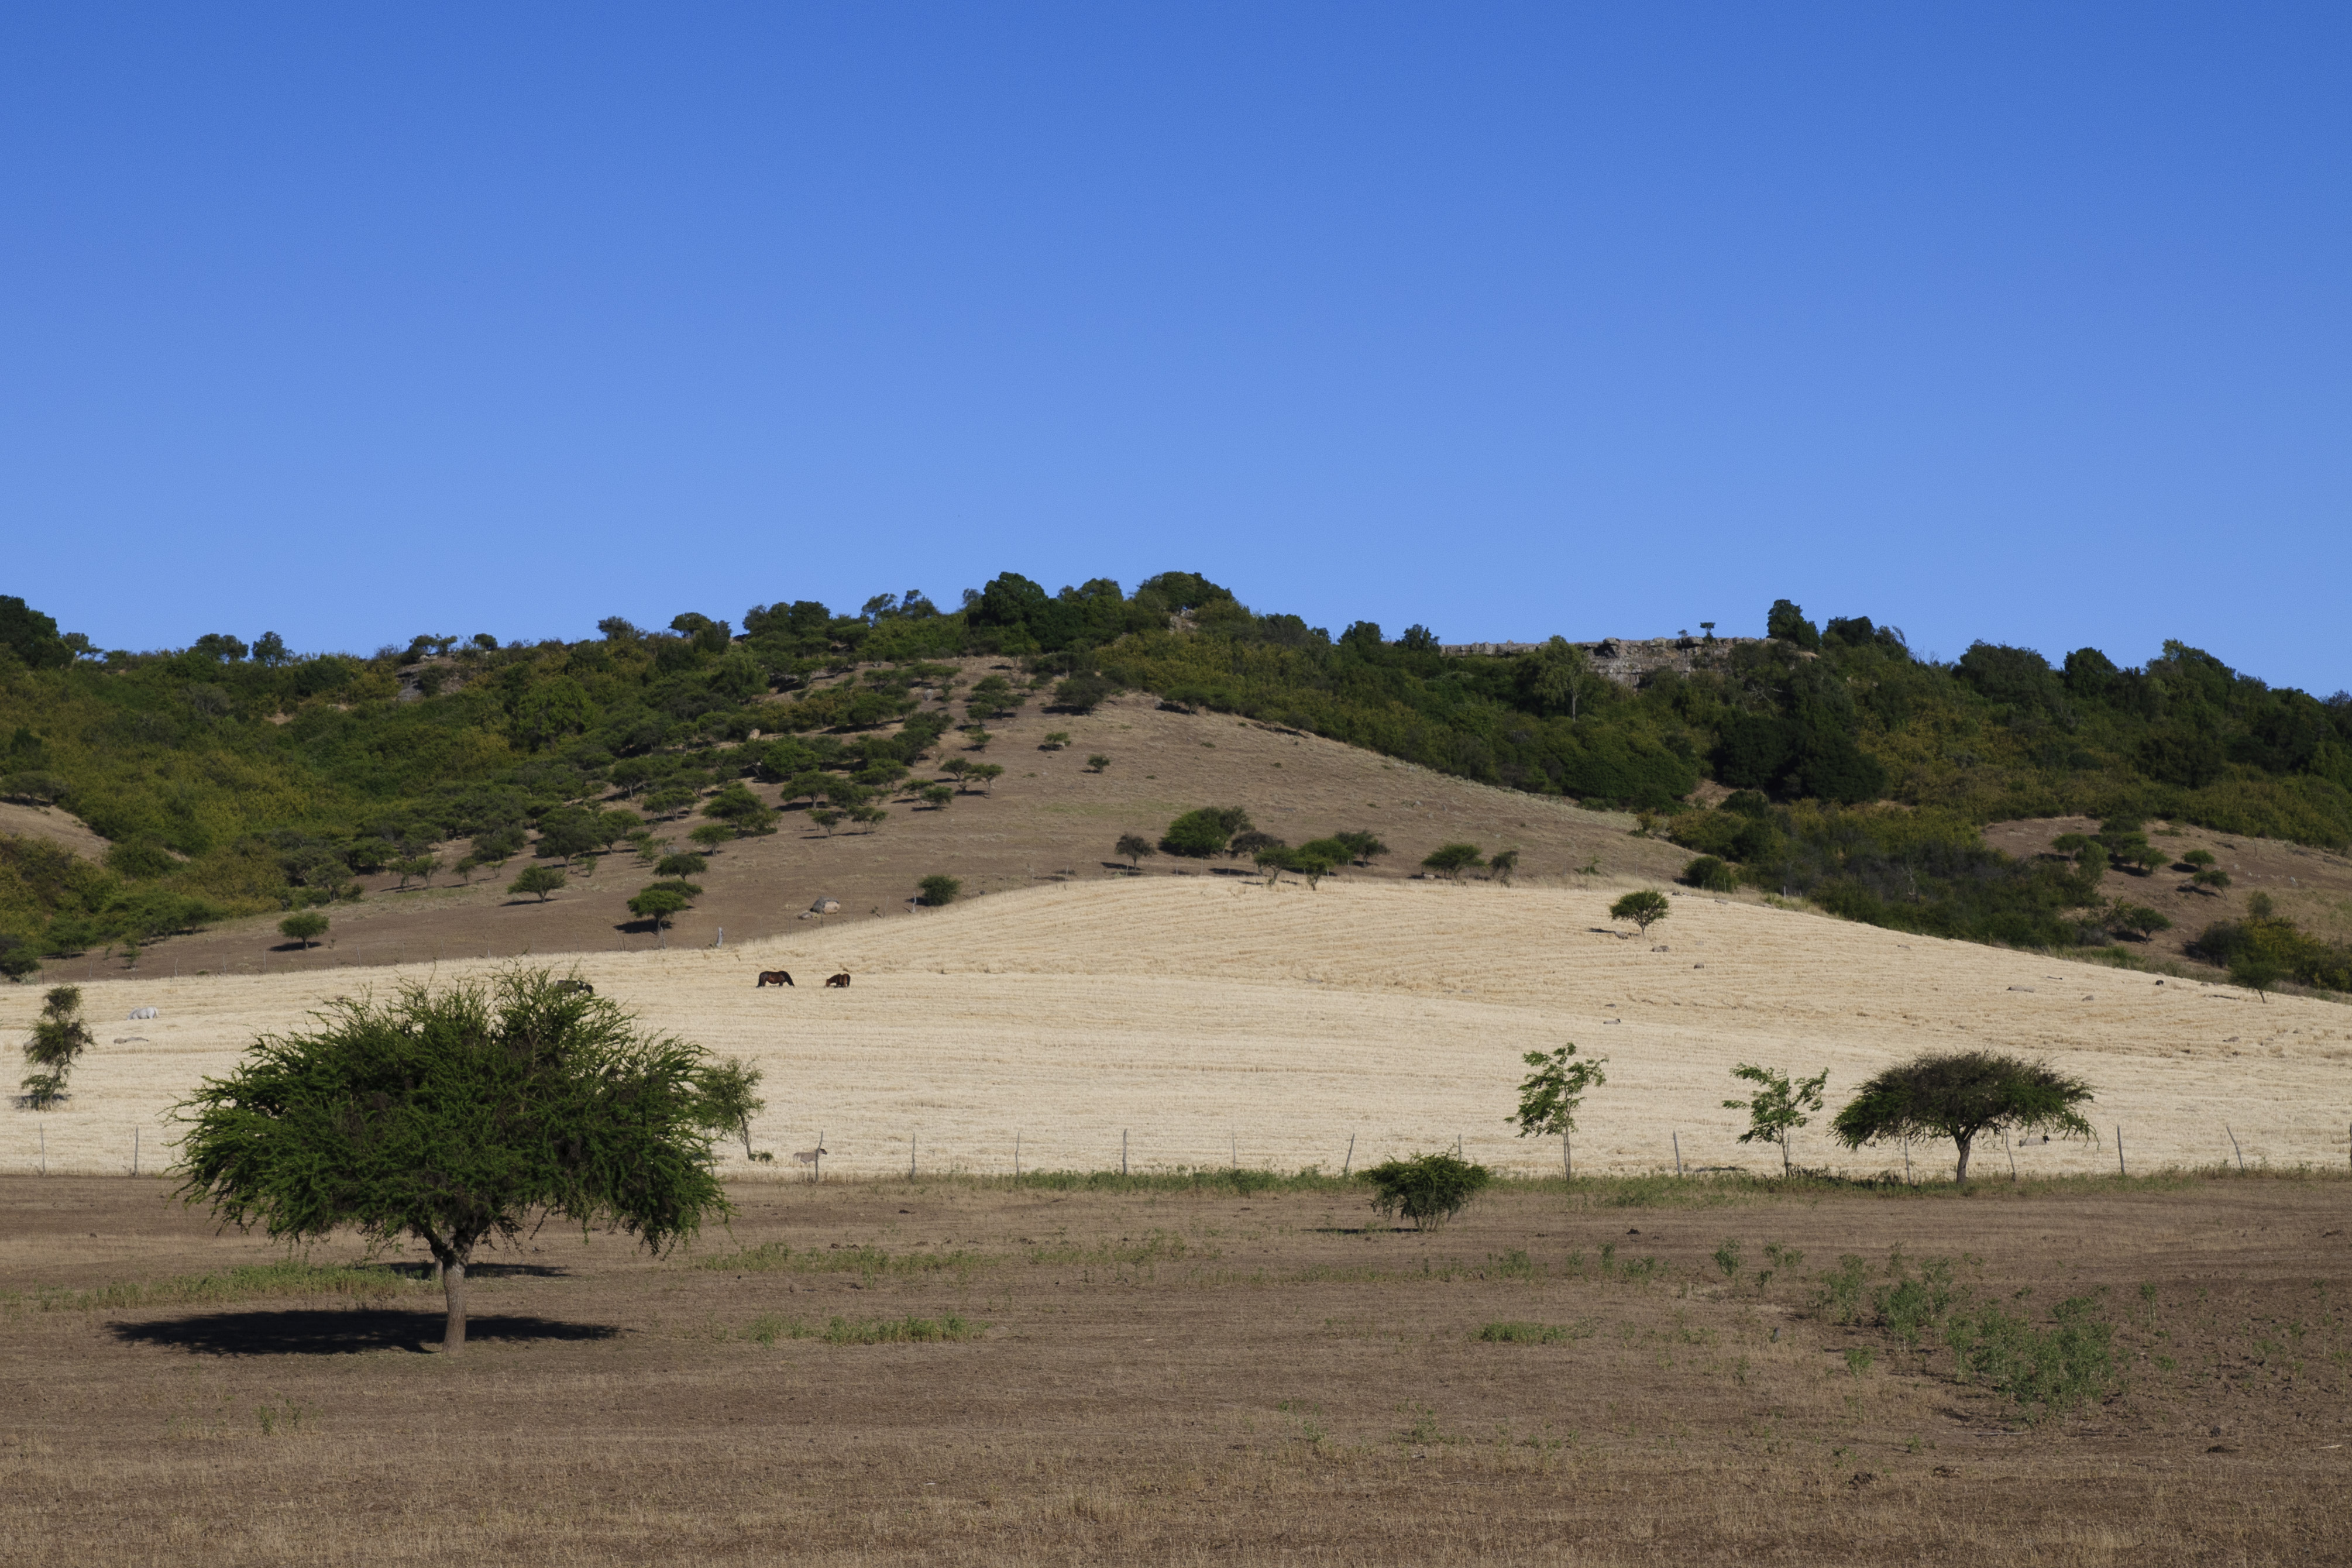
landscape, field, prairie, hill, ranch, soil, nikon, agriculture, savanna, plain, chile, grassland, badlands, plateau, habitat, ecosystem, d300, steppe, rural area, natural environment, geographical feature, land lot